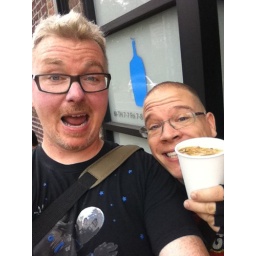
blue bottle coffee, hipsters, and fixies in Williamsburg (aka Oakland East)